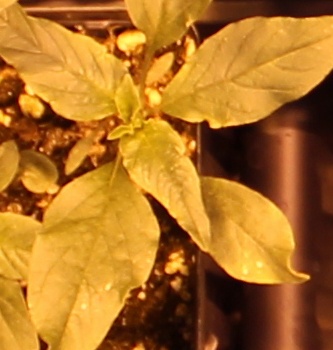
Label: Waterhemp